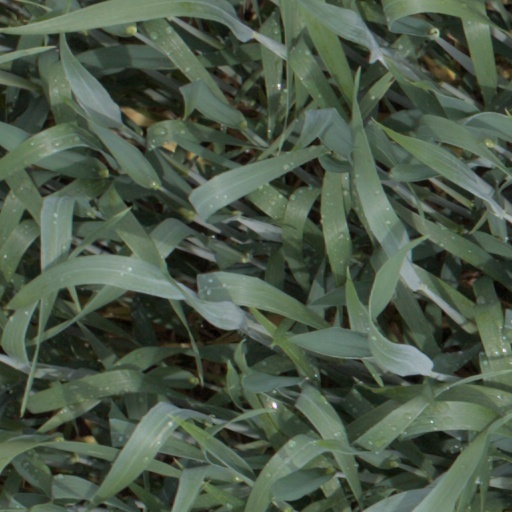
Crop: wheat